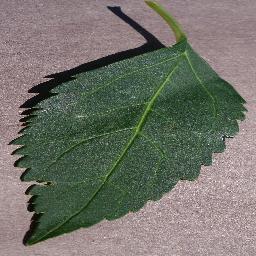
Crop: cherry
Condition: (including_sour)_healthy